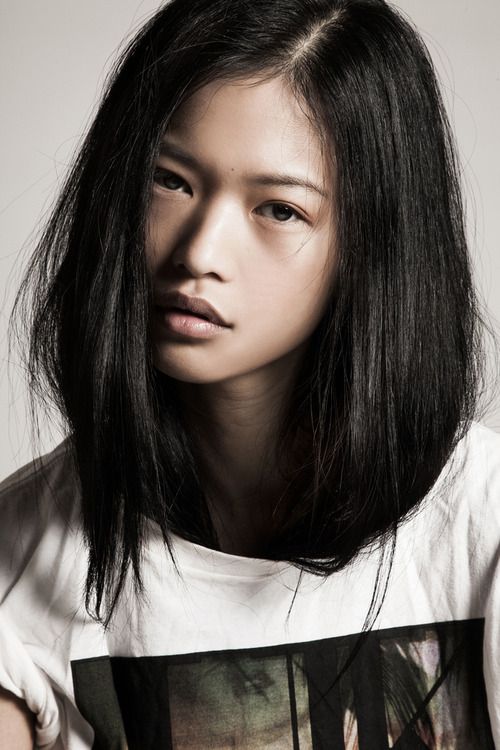
Gender: women